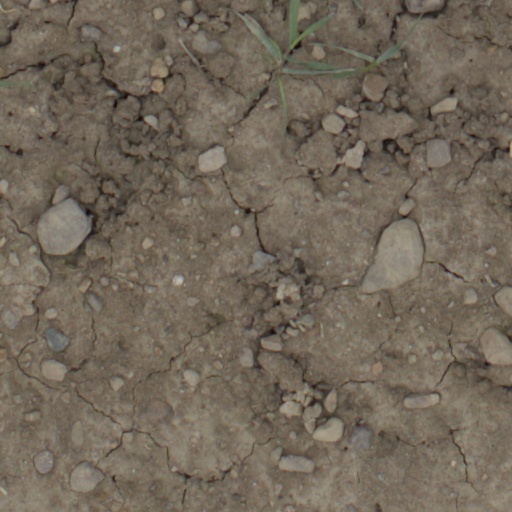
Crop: wheat